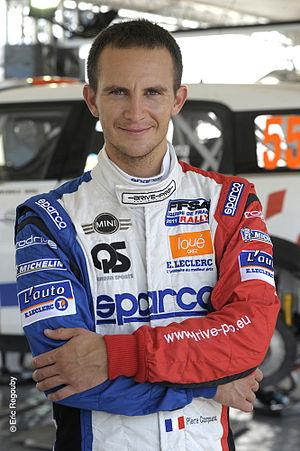
Pierre Campana
Pierre Campana est un pilote de rallye français originaire de Corse. En 2011, lors du Rallye du Mont-Blanc, il offre à la Mini John Cooper Works WRC sa première victoire en rallye.